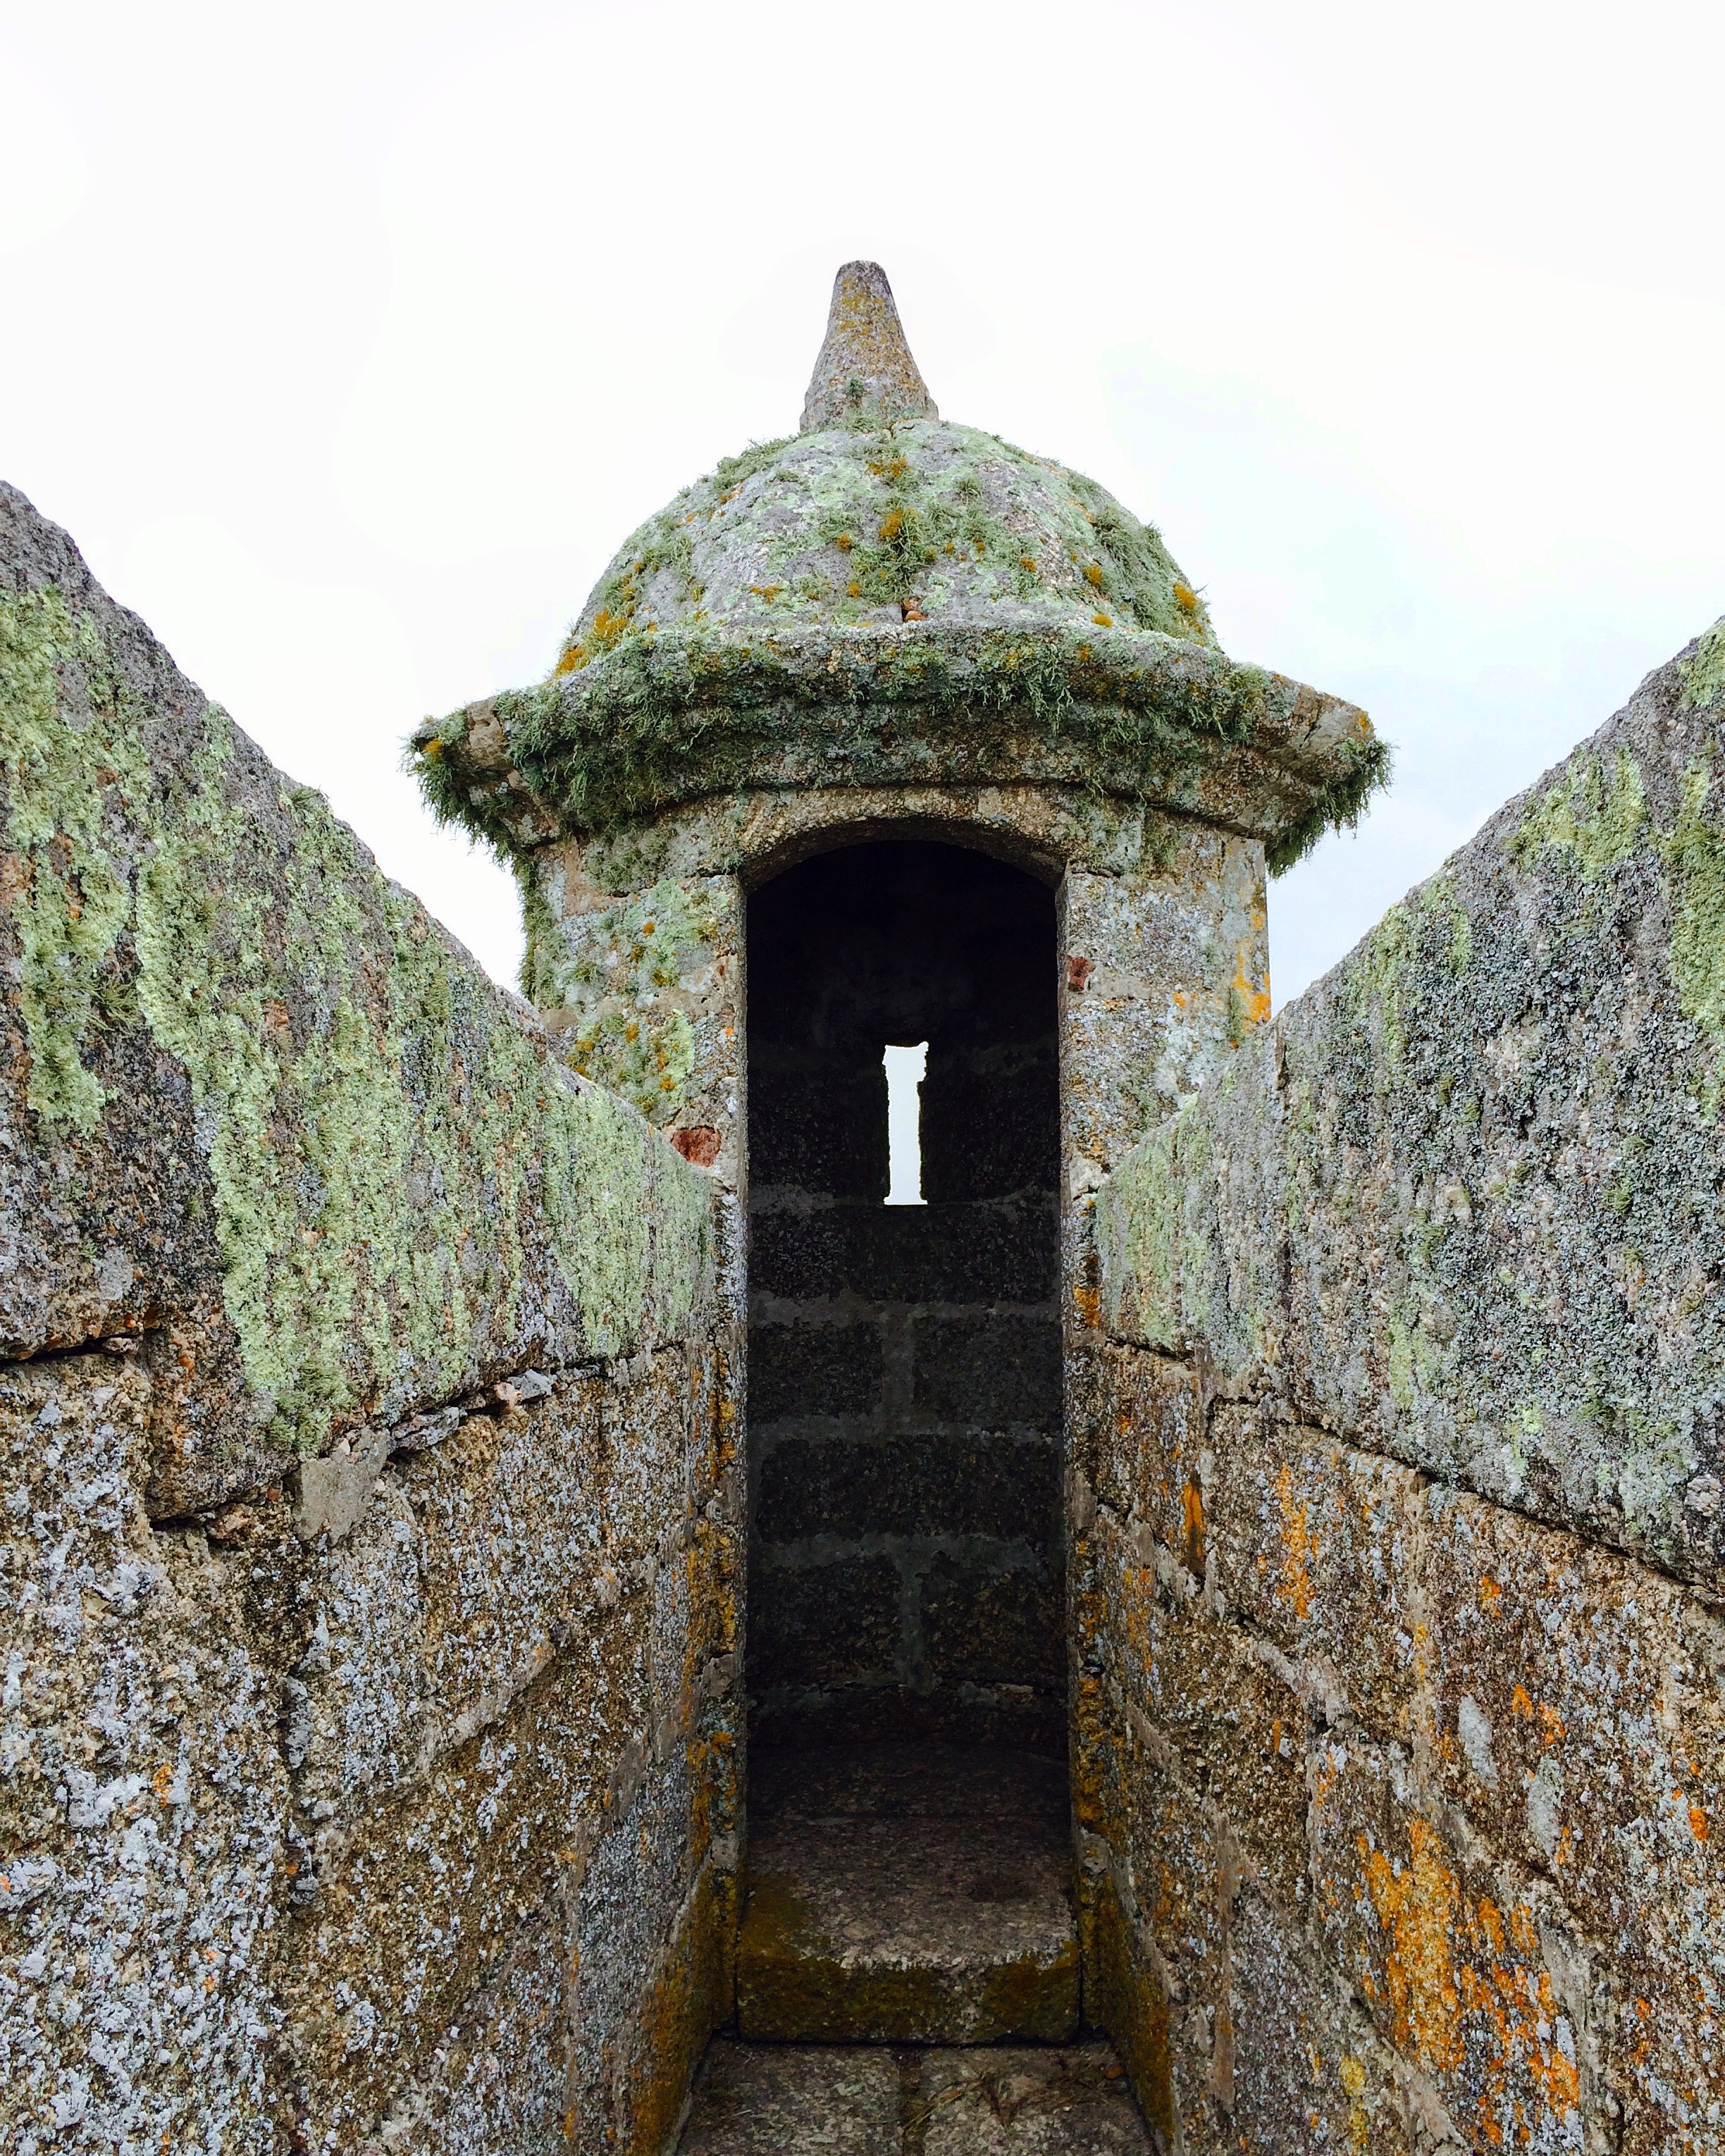
rock, building, tower, castle, chapel, fortification, place of worship, medieval, fortress, temple, ruins, monastery, shrine, history, uruguay, medieval castle, historic site, ancient history